Jayanti Devi Temple

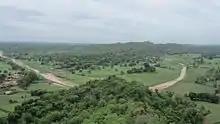
Jayanti Rao visible from the temple

The temple attracts visitors during a grand fair held here on Purnima day in February and a small fair in August. At that time approximately 1.5 lakh people visit the temple from far and near places.